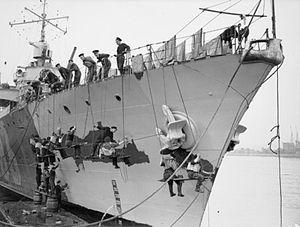
Le Triomphant est un contre-torpilleur de la classe Le Fantasque ayant servi dans la marine française. Il a été construit dans les Ateliers et chantiers de France à Dunkerque et livré en 1934, trois ans après sa commande.